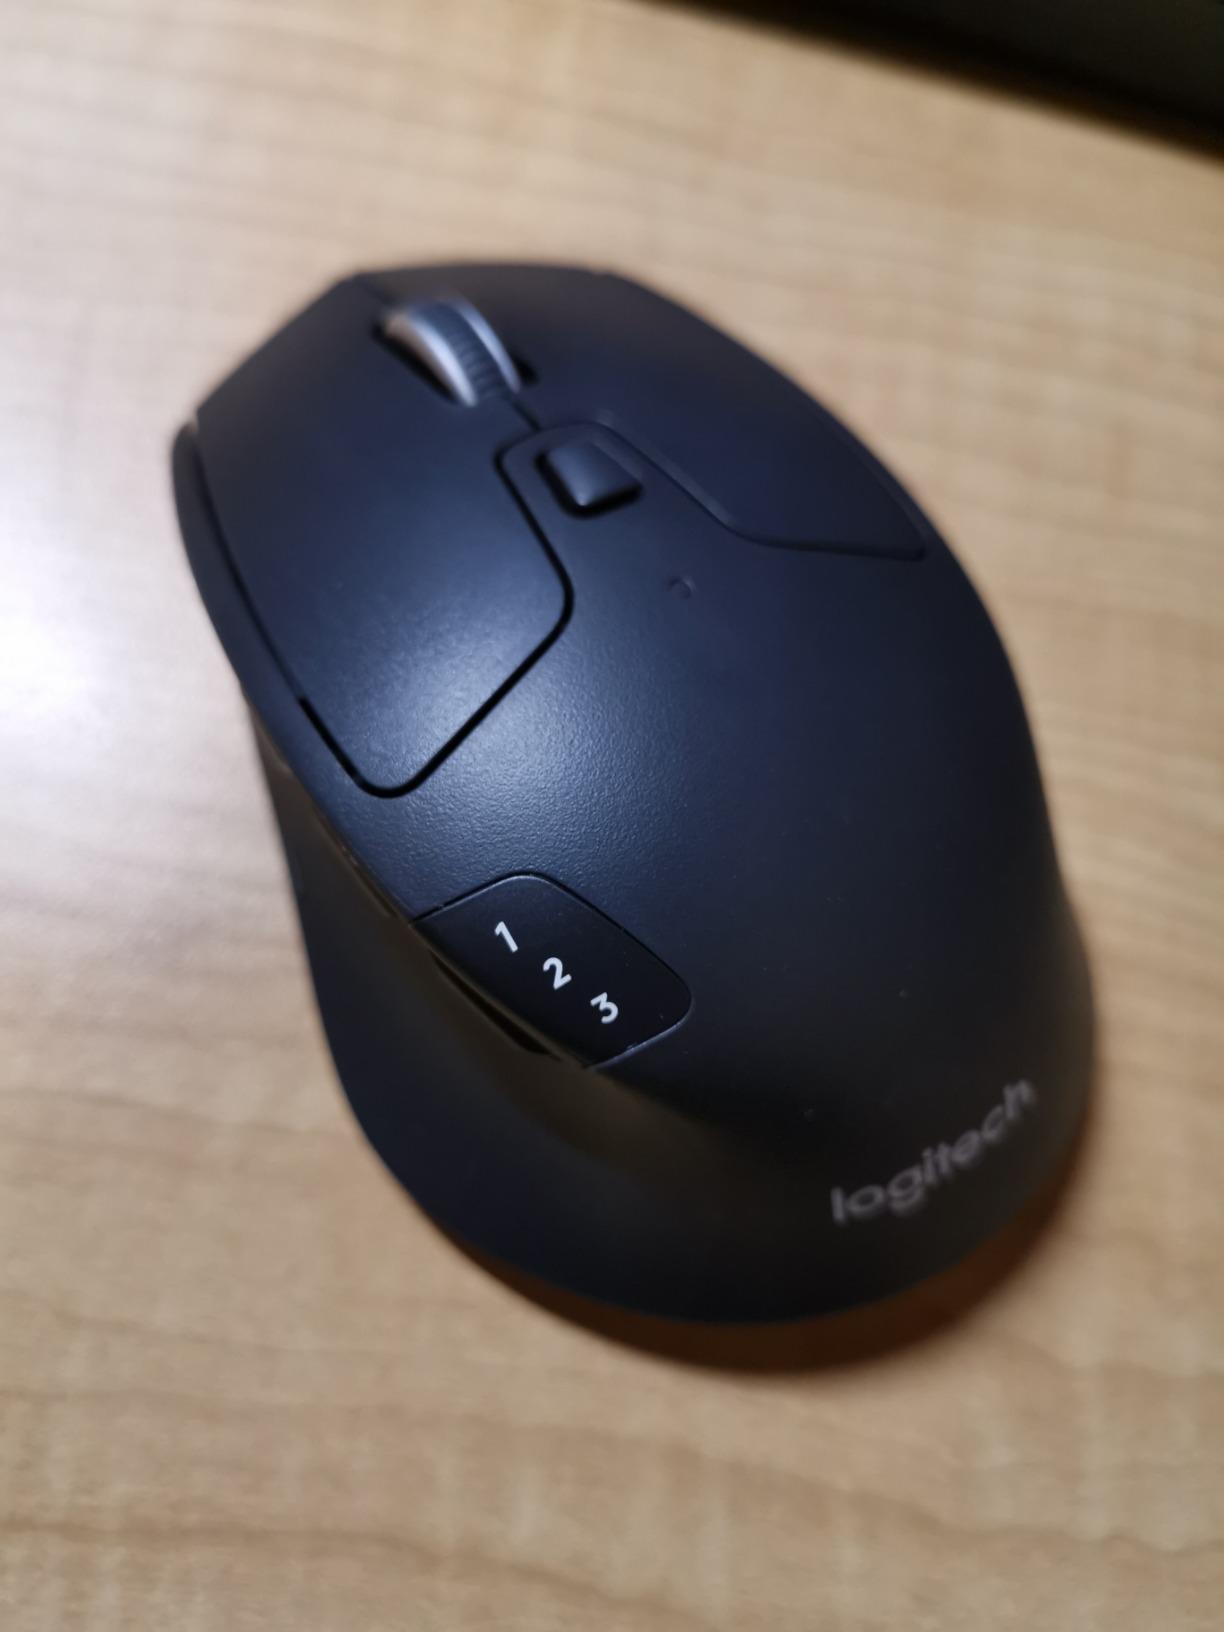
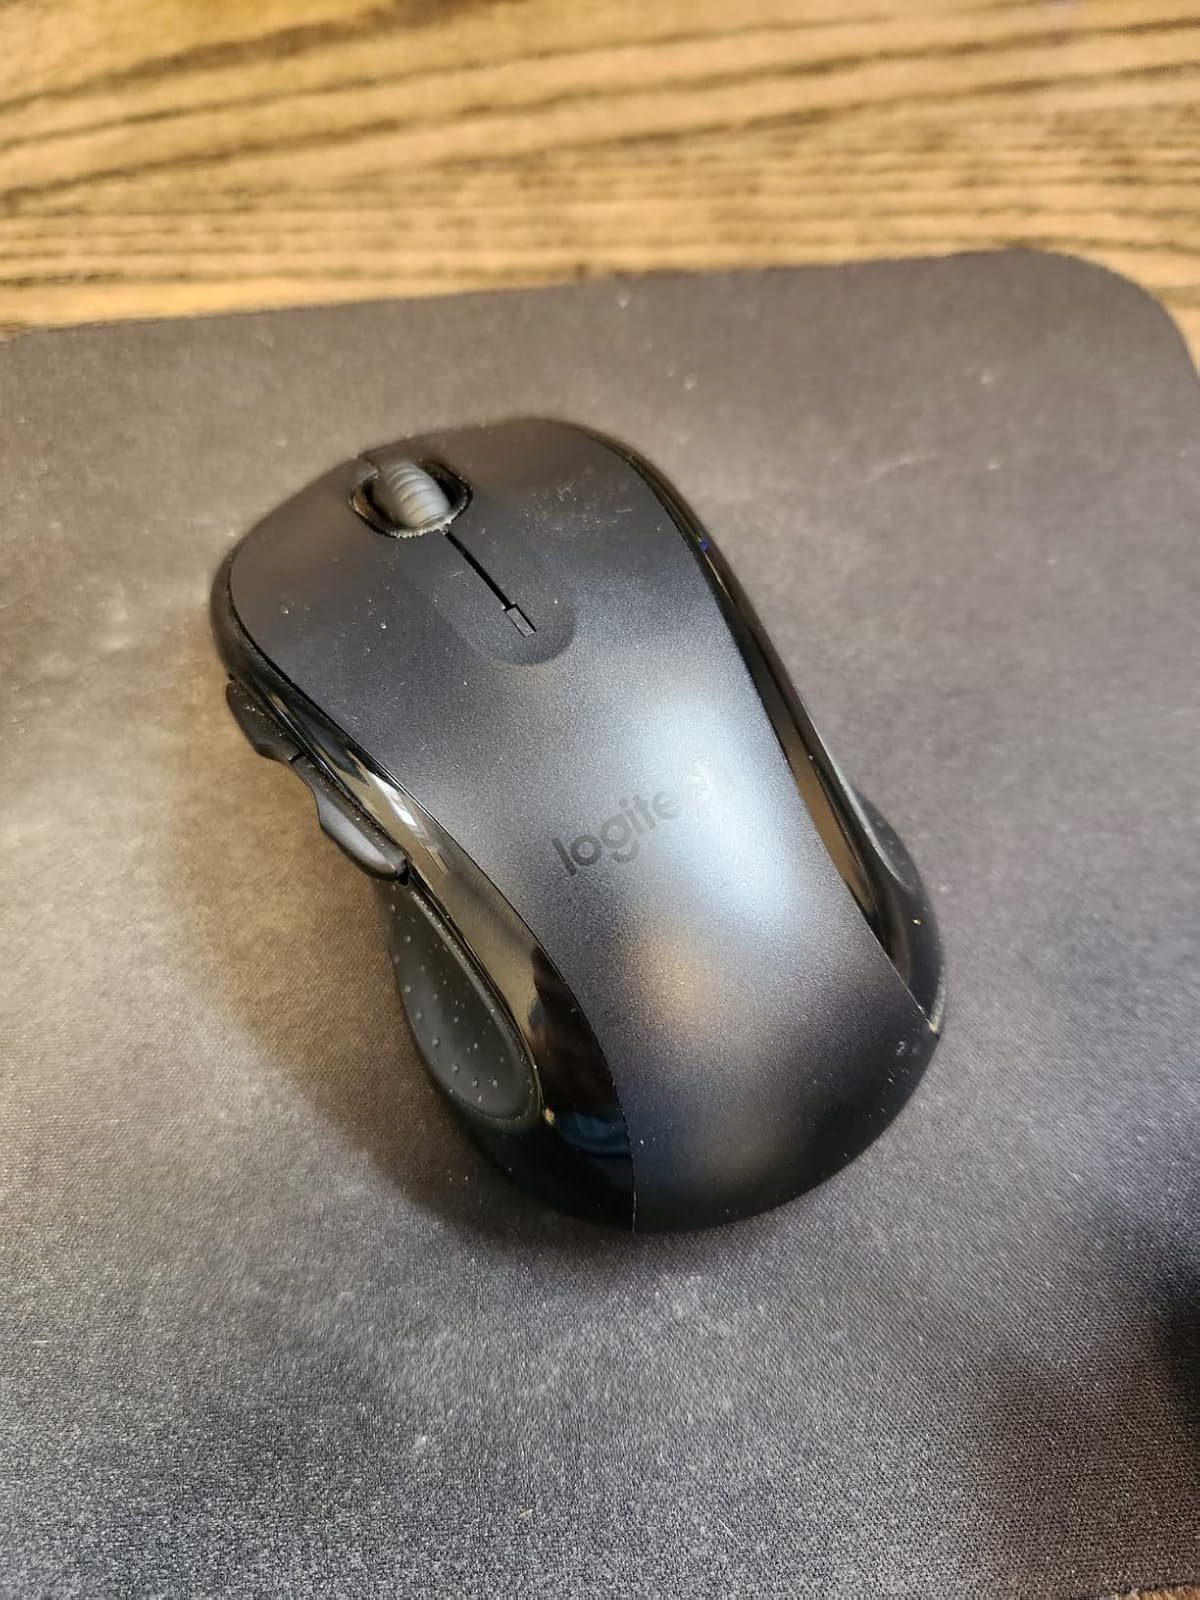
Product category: mouse
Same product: no